EE-9 Cascavel

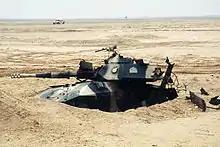
A battle-damaged Iraqi EE-9 Cascavel somewhere along the frontier with Saudi Arabia, during Operation Desert Storm

During the Iran–Iraq War, EE-9 Cascavels were operated by Iraqi garrisons near the Persian Gulf. The armored cars were frequently able to outmaneuver the heavier Iranian Chieftain tanks and tracked combat vehicles on the relatively flat, sandy terrain near the coastal region. Coalition air strikes later destroyed several north of Kuwait City in Operation Desert Storm. Following the 2003 invasion of Iraq, the surviving fleet was condemned for scrap; however, American technical personnel did restore thirty-five to working order in 2008 and presented them to the New Iraqi Army. Locally modified EE-9 were refurbished by Iraqi militias of the Popular Mobilization Forces, with some having their 90mm replaced or supplemented by DShK or ZPU machine guns, 107mm Type 63 rockets or a 2A28 Grom gun. They were used against Islamic State forces.